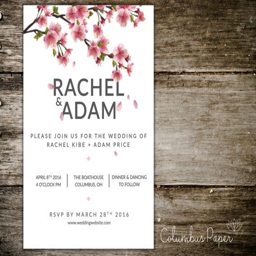
this set is a cost - effective way to get creative with your wedding theme .